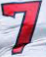
Number: 7